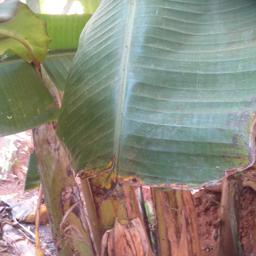
Label: MALBHOG LEAF